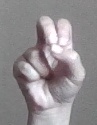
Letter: gaaf